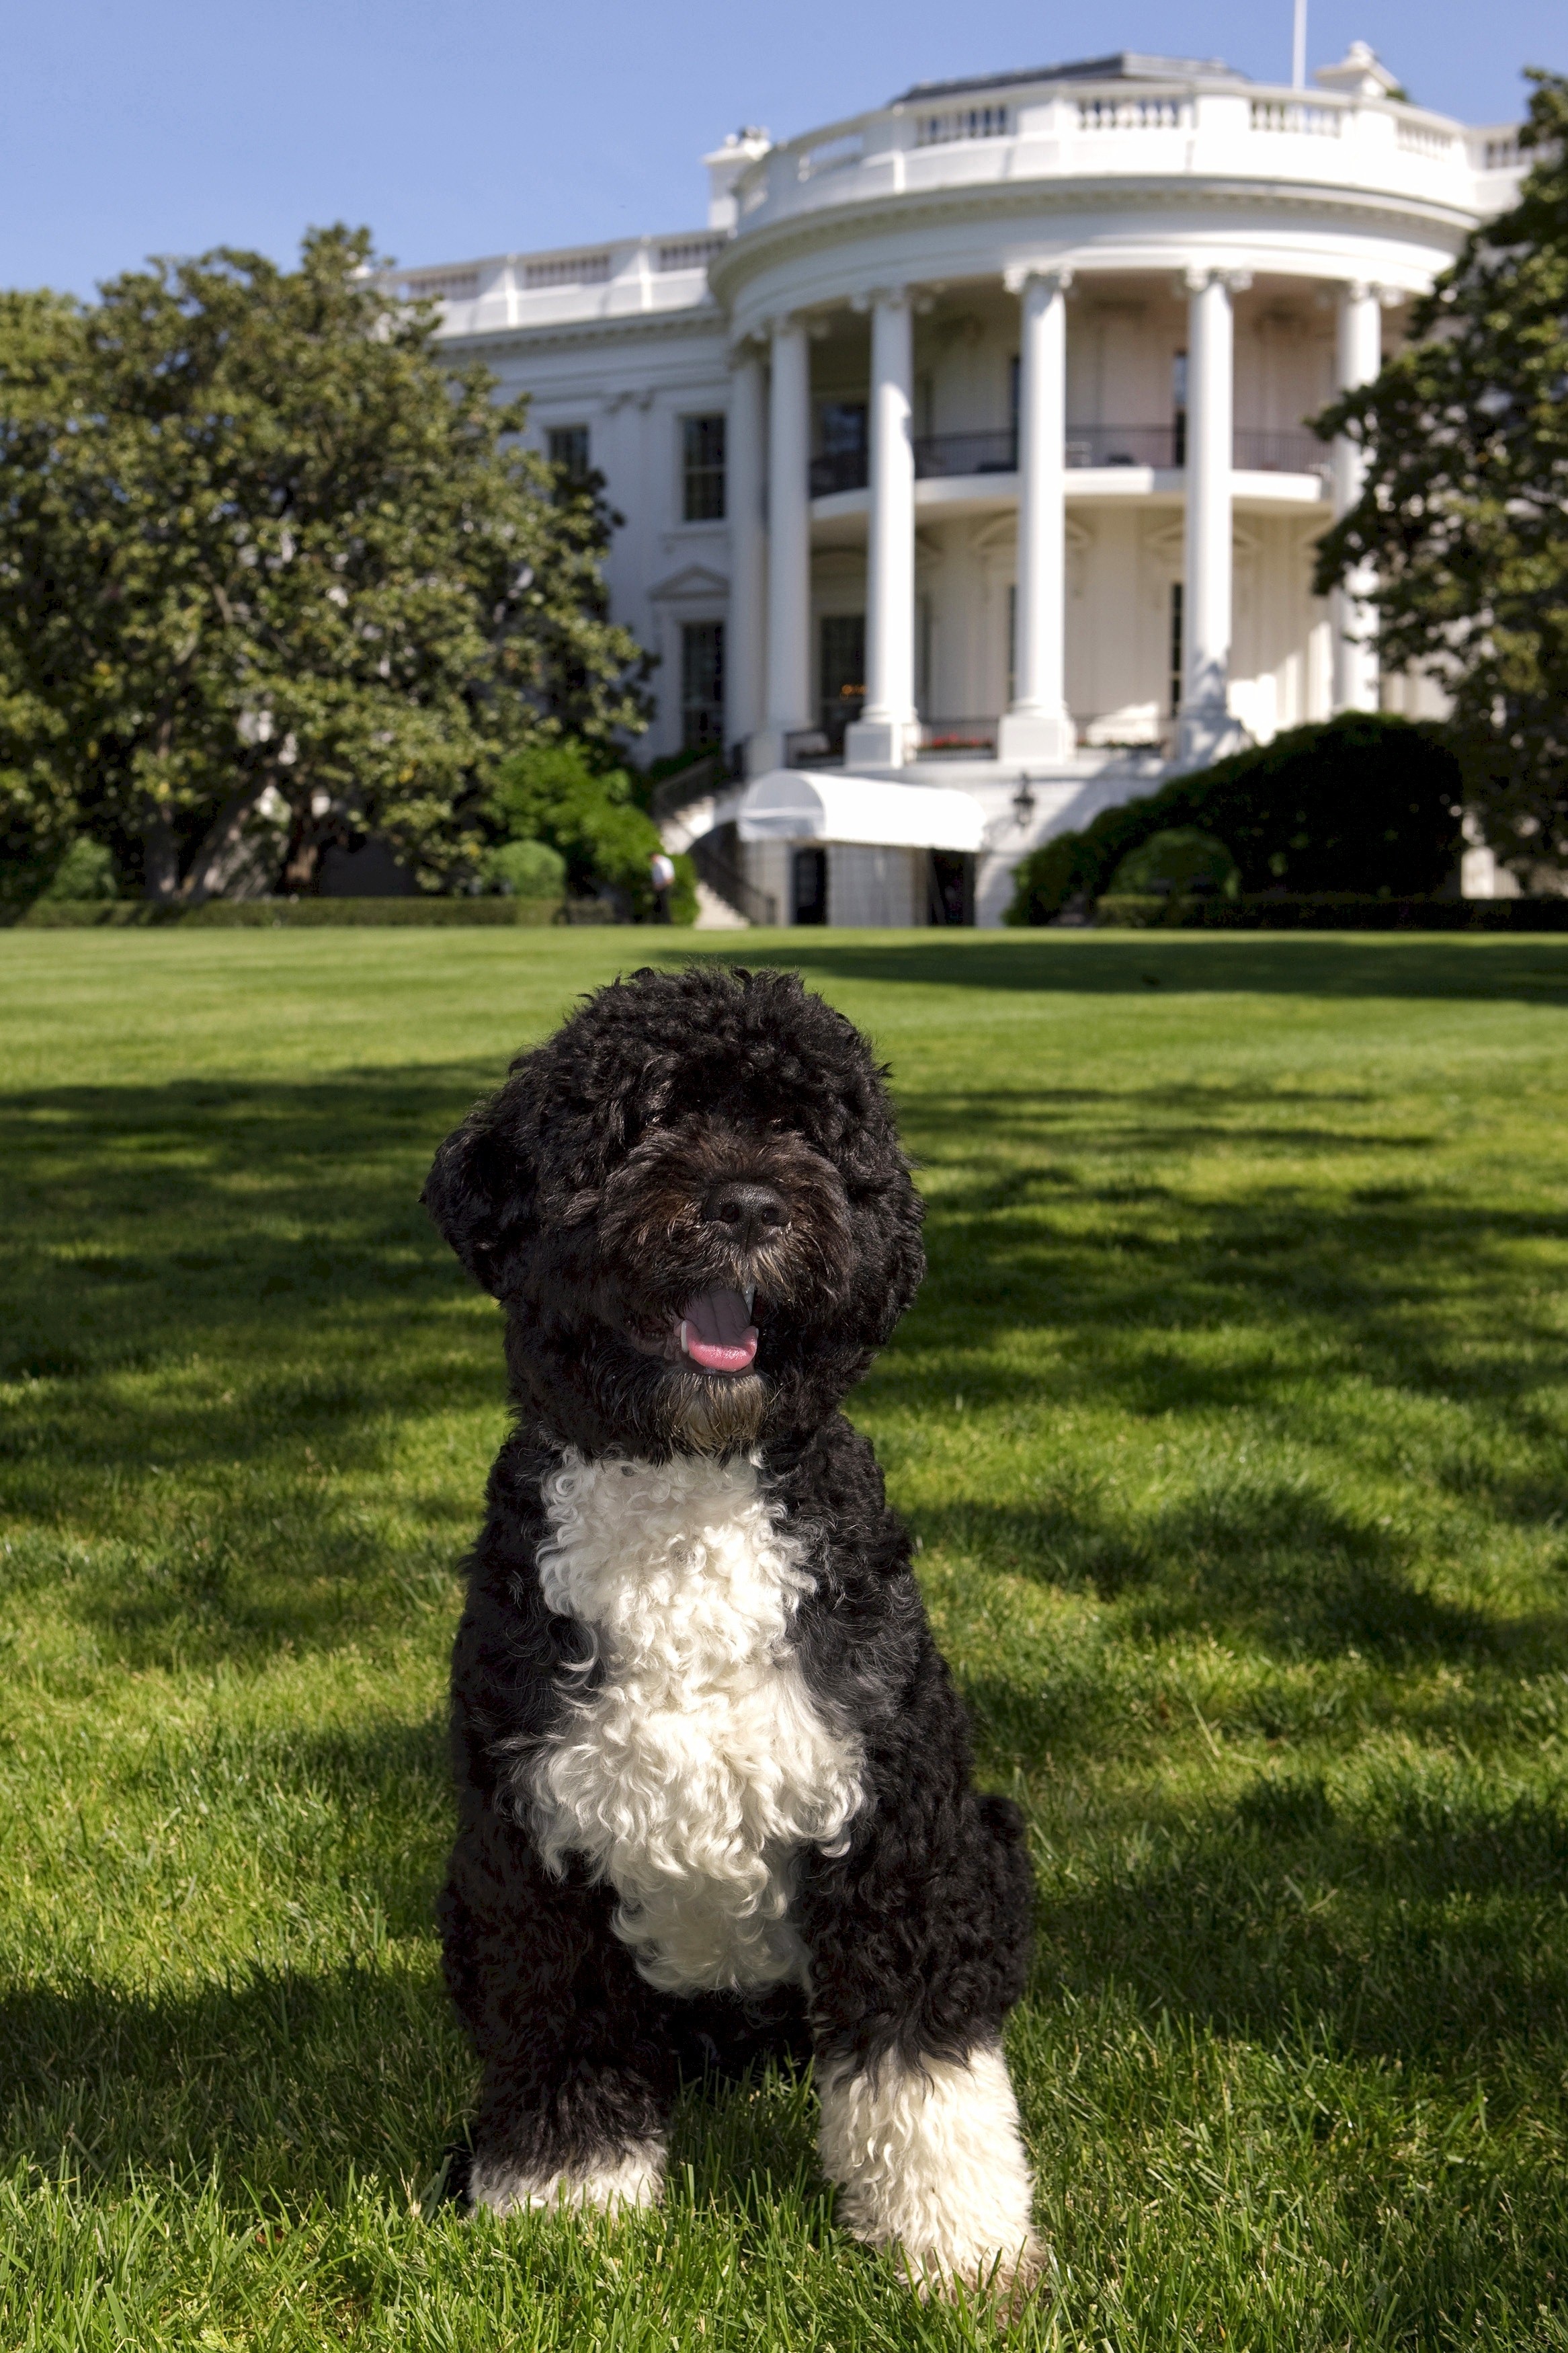
lawn, dog, canine, pet, portrait, usa, mammal, washington, dc, president, white house, outdoors, vertebrate, bo, official, barbet, miniature poodle, cockapoo, havanese, dog like mammal, schnoodle, dog crossbreeds, poodle crossbreed, lagotto romagnolo, portuguese water dog, obamas, spanish water dog